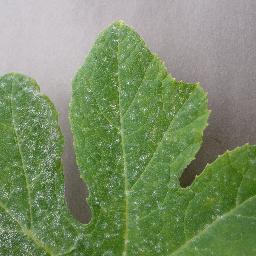
Label: Squash___Powdery_mildew